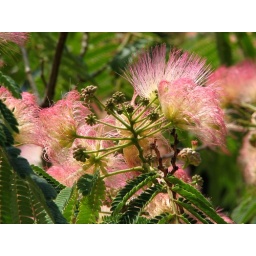
These delicate flowers were growing near the river